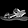
Label: Sandal